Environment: real
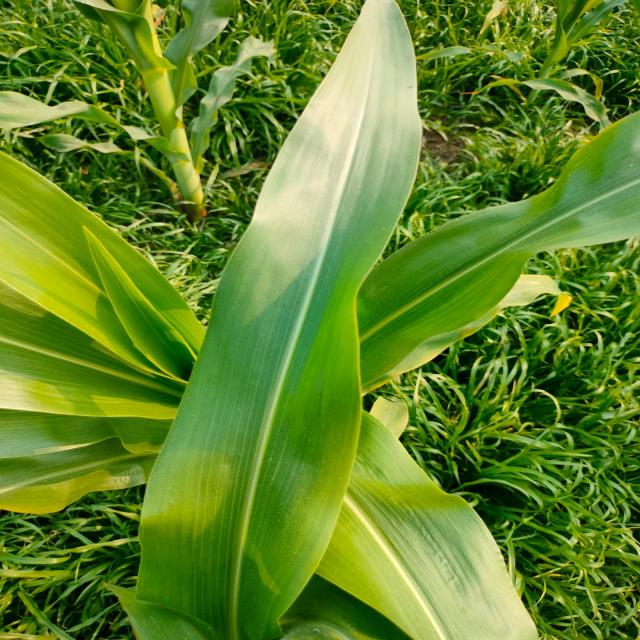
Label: healthy